Fermi 1

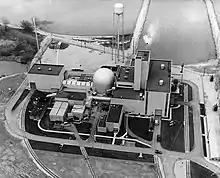
Overhead view of the plant shortly after it began operations in 1963. The cooling loops and turbogenerators are in the building on the right of the confinement dome, fuel processing on the left.

Final fuel loading began on July 12, 1963, and the initial chain reaction was successfully achieved at 12:35 PM on August 23, 1963. The reactor was operated at low power levels through the next year as many minor issues were found and worked out. By the end of 1965, plans were made to raise the power to 1,000 kW, then 20,000, and then 80,000, at which point some electricity would be delivered to the grid. By this time the project which had reached $100 million, and $120 million by October. The power ramp-ups continued successfully and the day of commercial export was set for August 6, 1966, with the reactor aiming to produce 33 MW of electricity during a run of 60 hours. During the extended run, several of the fuel assemblies showed anomalously high temperatures. There was no clear reason for this, but it was addressed by re-arranging some of the fuel assemblies in the core.